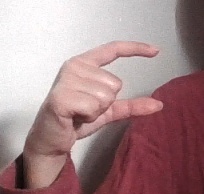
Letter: dal